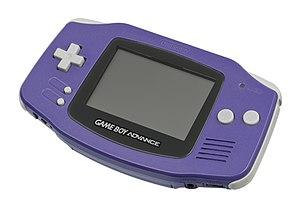
Metroid est une série de jeux vidéo d'action-aventure se déroulant dans un univers de science-fiction, créée par Nintendo et publiée pour la première fois en 1986. Elle est tout d'abord produite en interne par le studio Nintendo R&D1, notamment avec Intelligent Systems, et son concept non-linéaire est agrémenté de phases de jeu de plates-formes en deux dimensions dans un univers sombre principalement influencé par la série de films Alien. Il combine le gameplay de jeu de plates-formes de Super Mario Bros. et de jeu d'action-aventure de The Legend of Zelda. Celui-ci est à la fois centré sur la recherche d'items et sur le déblocage progressif des armes, des équipements et des zones. Chaque jeu se déroule habituellement dans un dédale de couloirs horizontaux et verticaux constituant des zones interconnectées par des ascenseurs, des portes et des passages secrets dans lesquels le protagoniste s'oppose armes à la main à des ennemis hostiles.